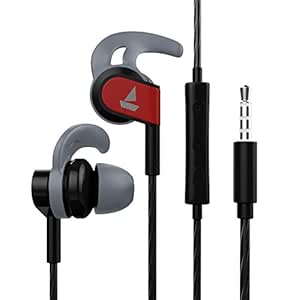
boAt Bassheads 242 in Ear Wired Earphones with Mic(Active Black)
Category: Electronics
Price: 599 (list price: 1490)
Rating: 4.1 (1,61,679 ratings)
About this product: Fly into your workouts with precise tones that inspire and energize your system with its HD sound, all the time. Impedance 32Ω, Sensitivity (dB) 101db ±3db, Frequency Response 20Hz-20KHz|Find a balanced audio sound set pumped through 10 mm dynamic drivers that can get real loud! Propped up by a banging bass, push your flow to higher limits|Get the sound in and sweat out with IPX 4 Water and Sweat Resistance here to elevate your game as crush those repetitions or a rigorous run|Coolly crafted midway down the cable to endorse practicality mixed with an aesthetic design that allows for communication and music playlist control|Move with unrestrained dynamic freedom via shape adaptive secure fit ear hooks made for you to lose yourself in your workouts and your music|Fashionable with a loose freestyle, yet made to sustain through twisting, contorting and tangling so that you can carry your style and music with you everywhere|Bassheads 242 are compatible with almost every device that carries a 3.5mm slot|1 year warranty from the date of purchase